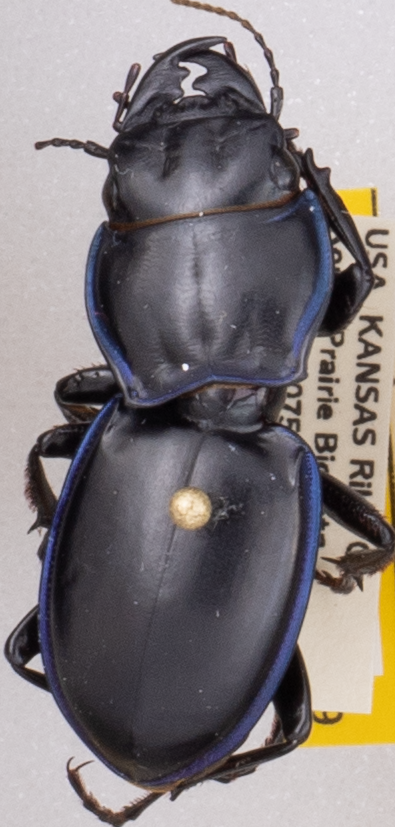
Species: Pasimachus elongatus
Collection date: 2020-07-13
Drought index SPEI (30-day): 0.24
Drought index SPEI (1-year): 0.71
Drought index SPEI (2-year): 2.09